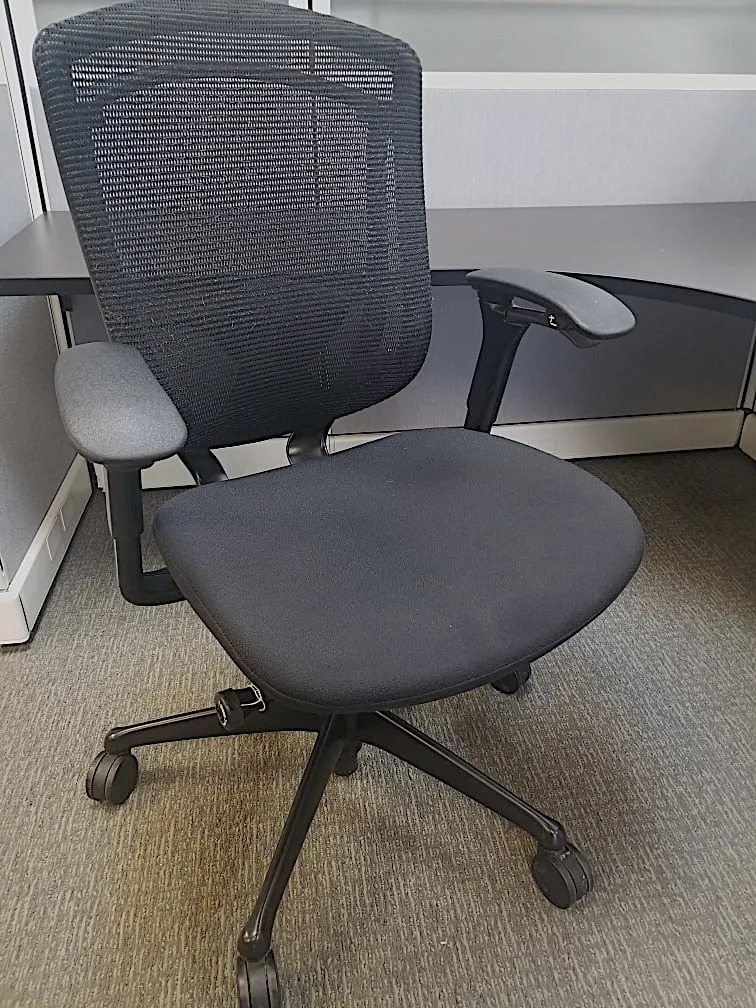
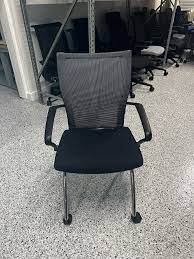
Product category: items_chair
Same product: no